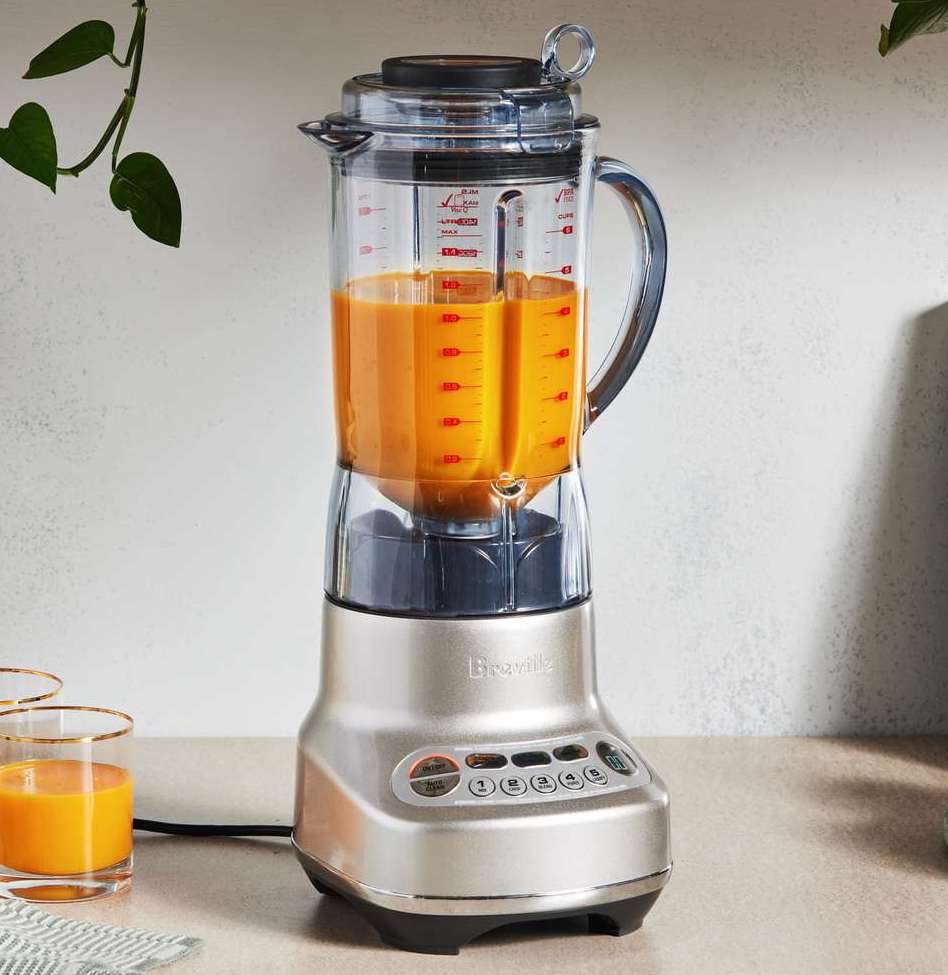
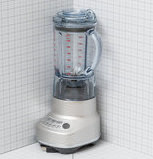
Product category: misc
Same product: yes